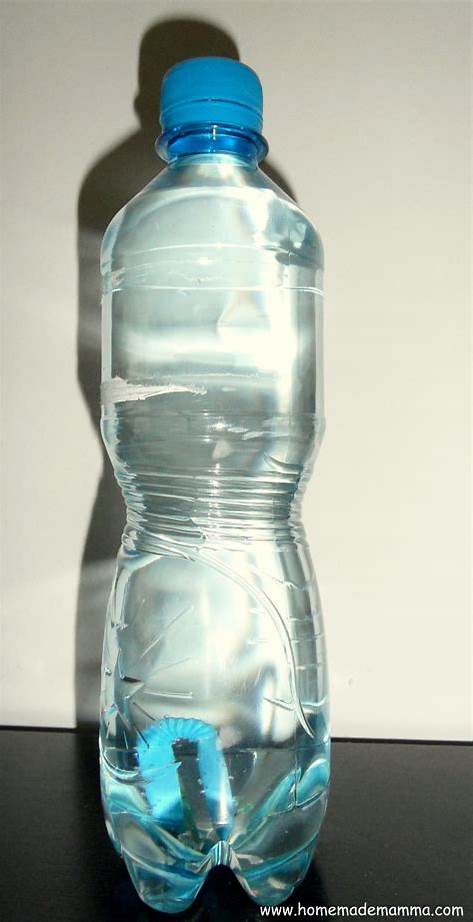
Waste category: plastic